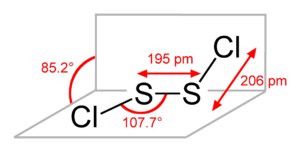
Le dichlorure de disoufre a pour formule S₂Cl₂. Il est aussi appelé chlorure de soufre, nom issu de sa formule empirique SCl. S₂Cl₂ a une structure pliée dans laquelle l'angle entre les plans Clᵃ-S-S et S-S-Clᵇ est d'environ 90°. Cette structure est gauche et est comparable à celle du peroxyde d'hydrogène H₂O₂. L'isomère de S₂Cl₂, S=SCl₂, apparaît brièvement lors de l'exposition de S₂Cl₂ aux UV.